National Book Store

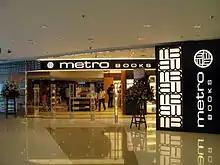
Metrobooks in Elements, Hong Kong (2007)

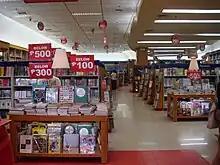
Typical store interior

The Ramos children proposed expanding the scope of National Book Store, and a branch along Recto Avenue was opened, an area often frequented by students. In the 1970s, branches were opened in shopping malls in Makati and Cubao, Quezon City. For the next decades since the opening of the Recto branch, the book store grew with shopping mall owners approaching the Ramoses to set up a store inside their properties. National Book Store became one of the top 100 Philippine corporations in 1988, registering profits of $1 million on gross revenues of $34.7 million. The book store chain also became one of the Top 500 of the list by Retail Asia-Pacific, ranking 308th in 2004.